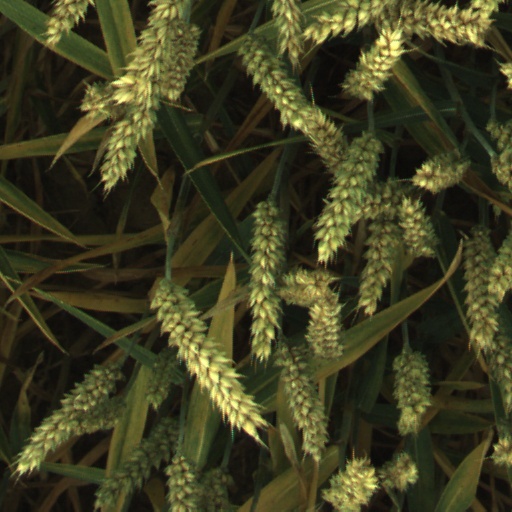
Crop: wheat